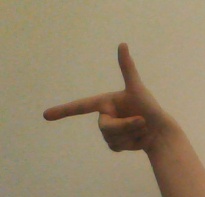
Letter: yaa